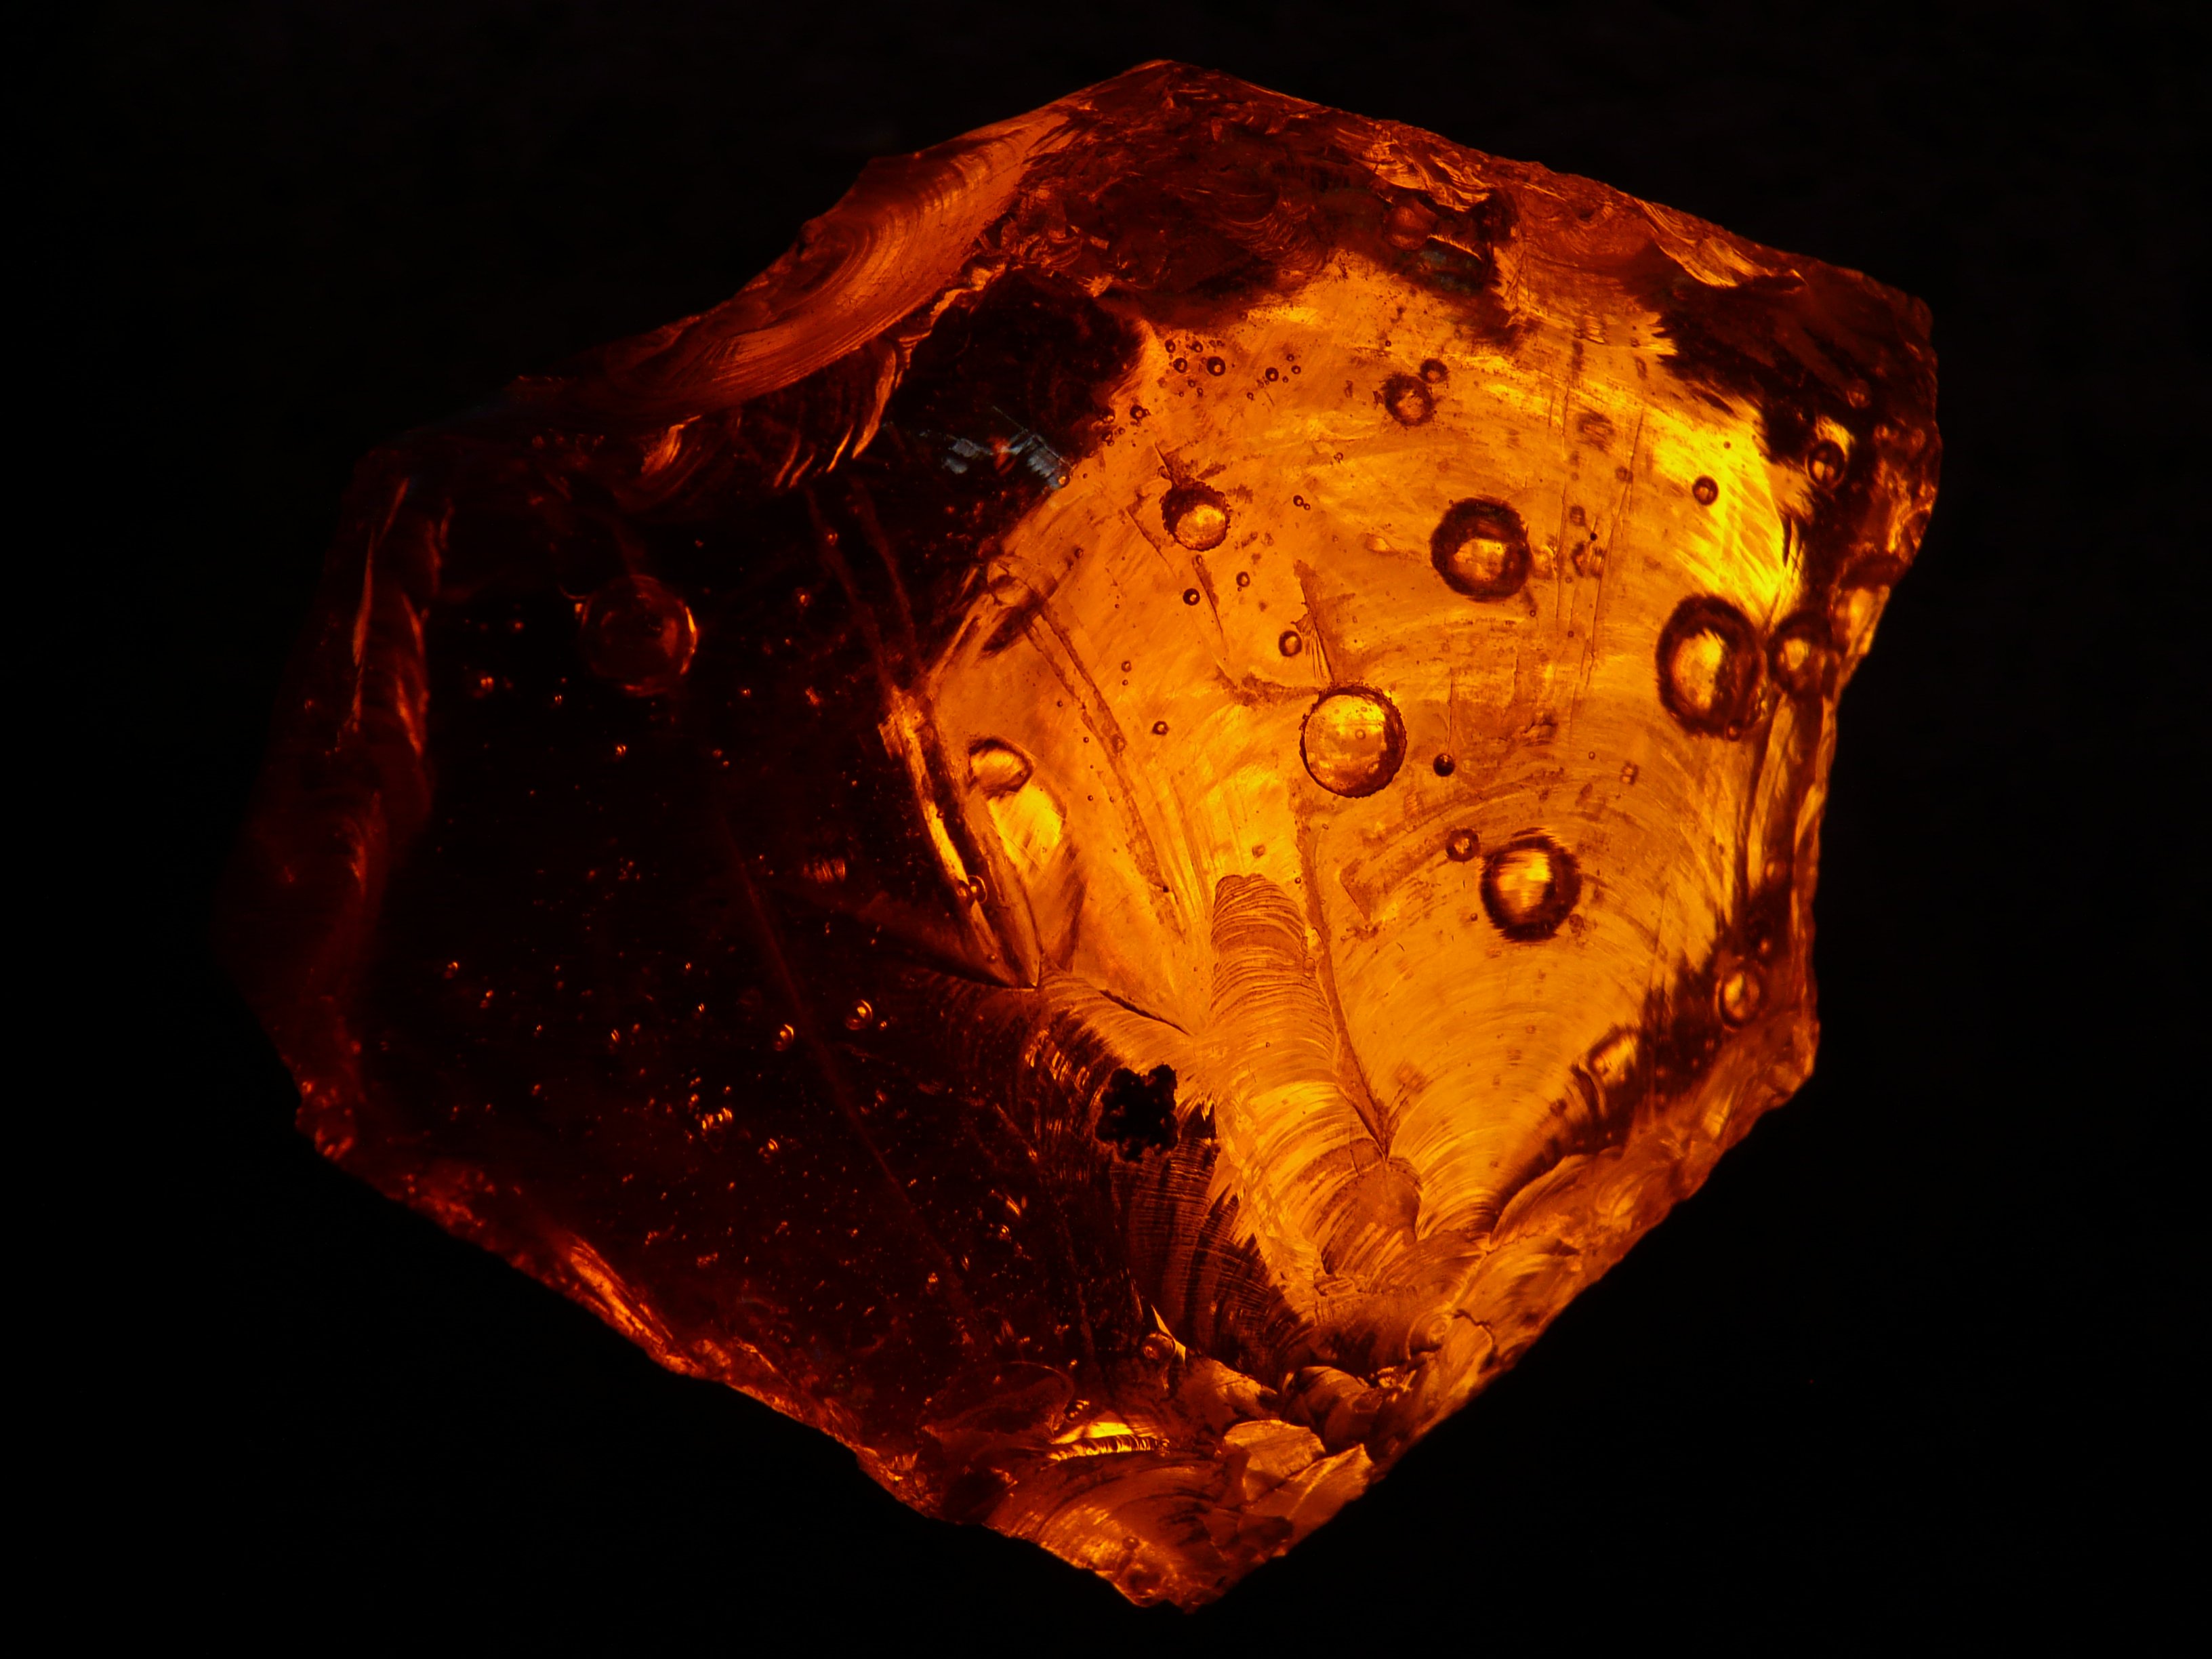
stone, dark, red, darkness, close up, gem, macro photography, astronomical object